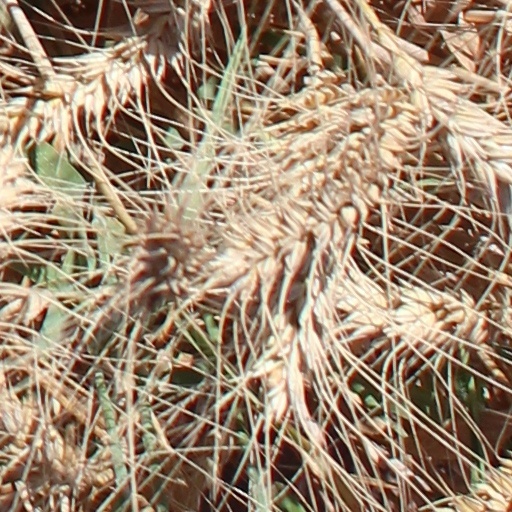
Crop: wheat